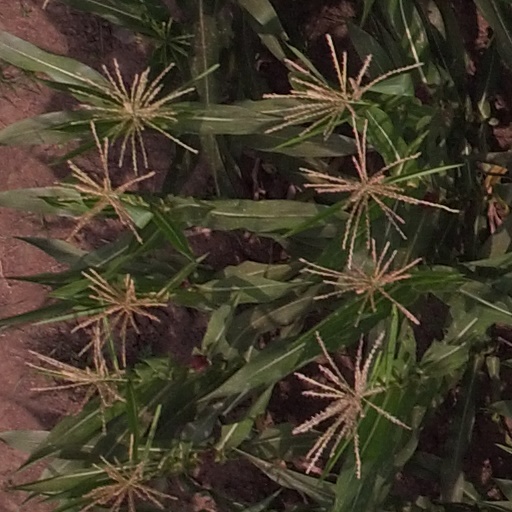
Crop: maize; corn